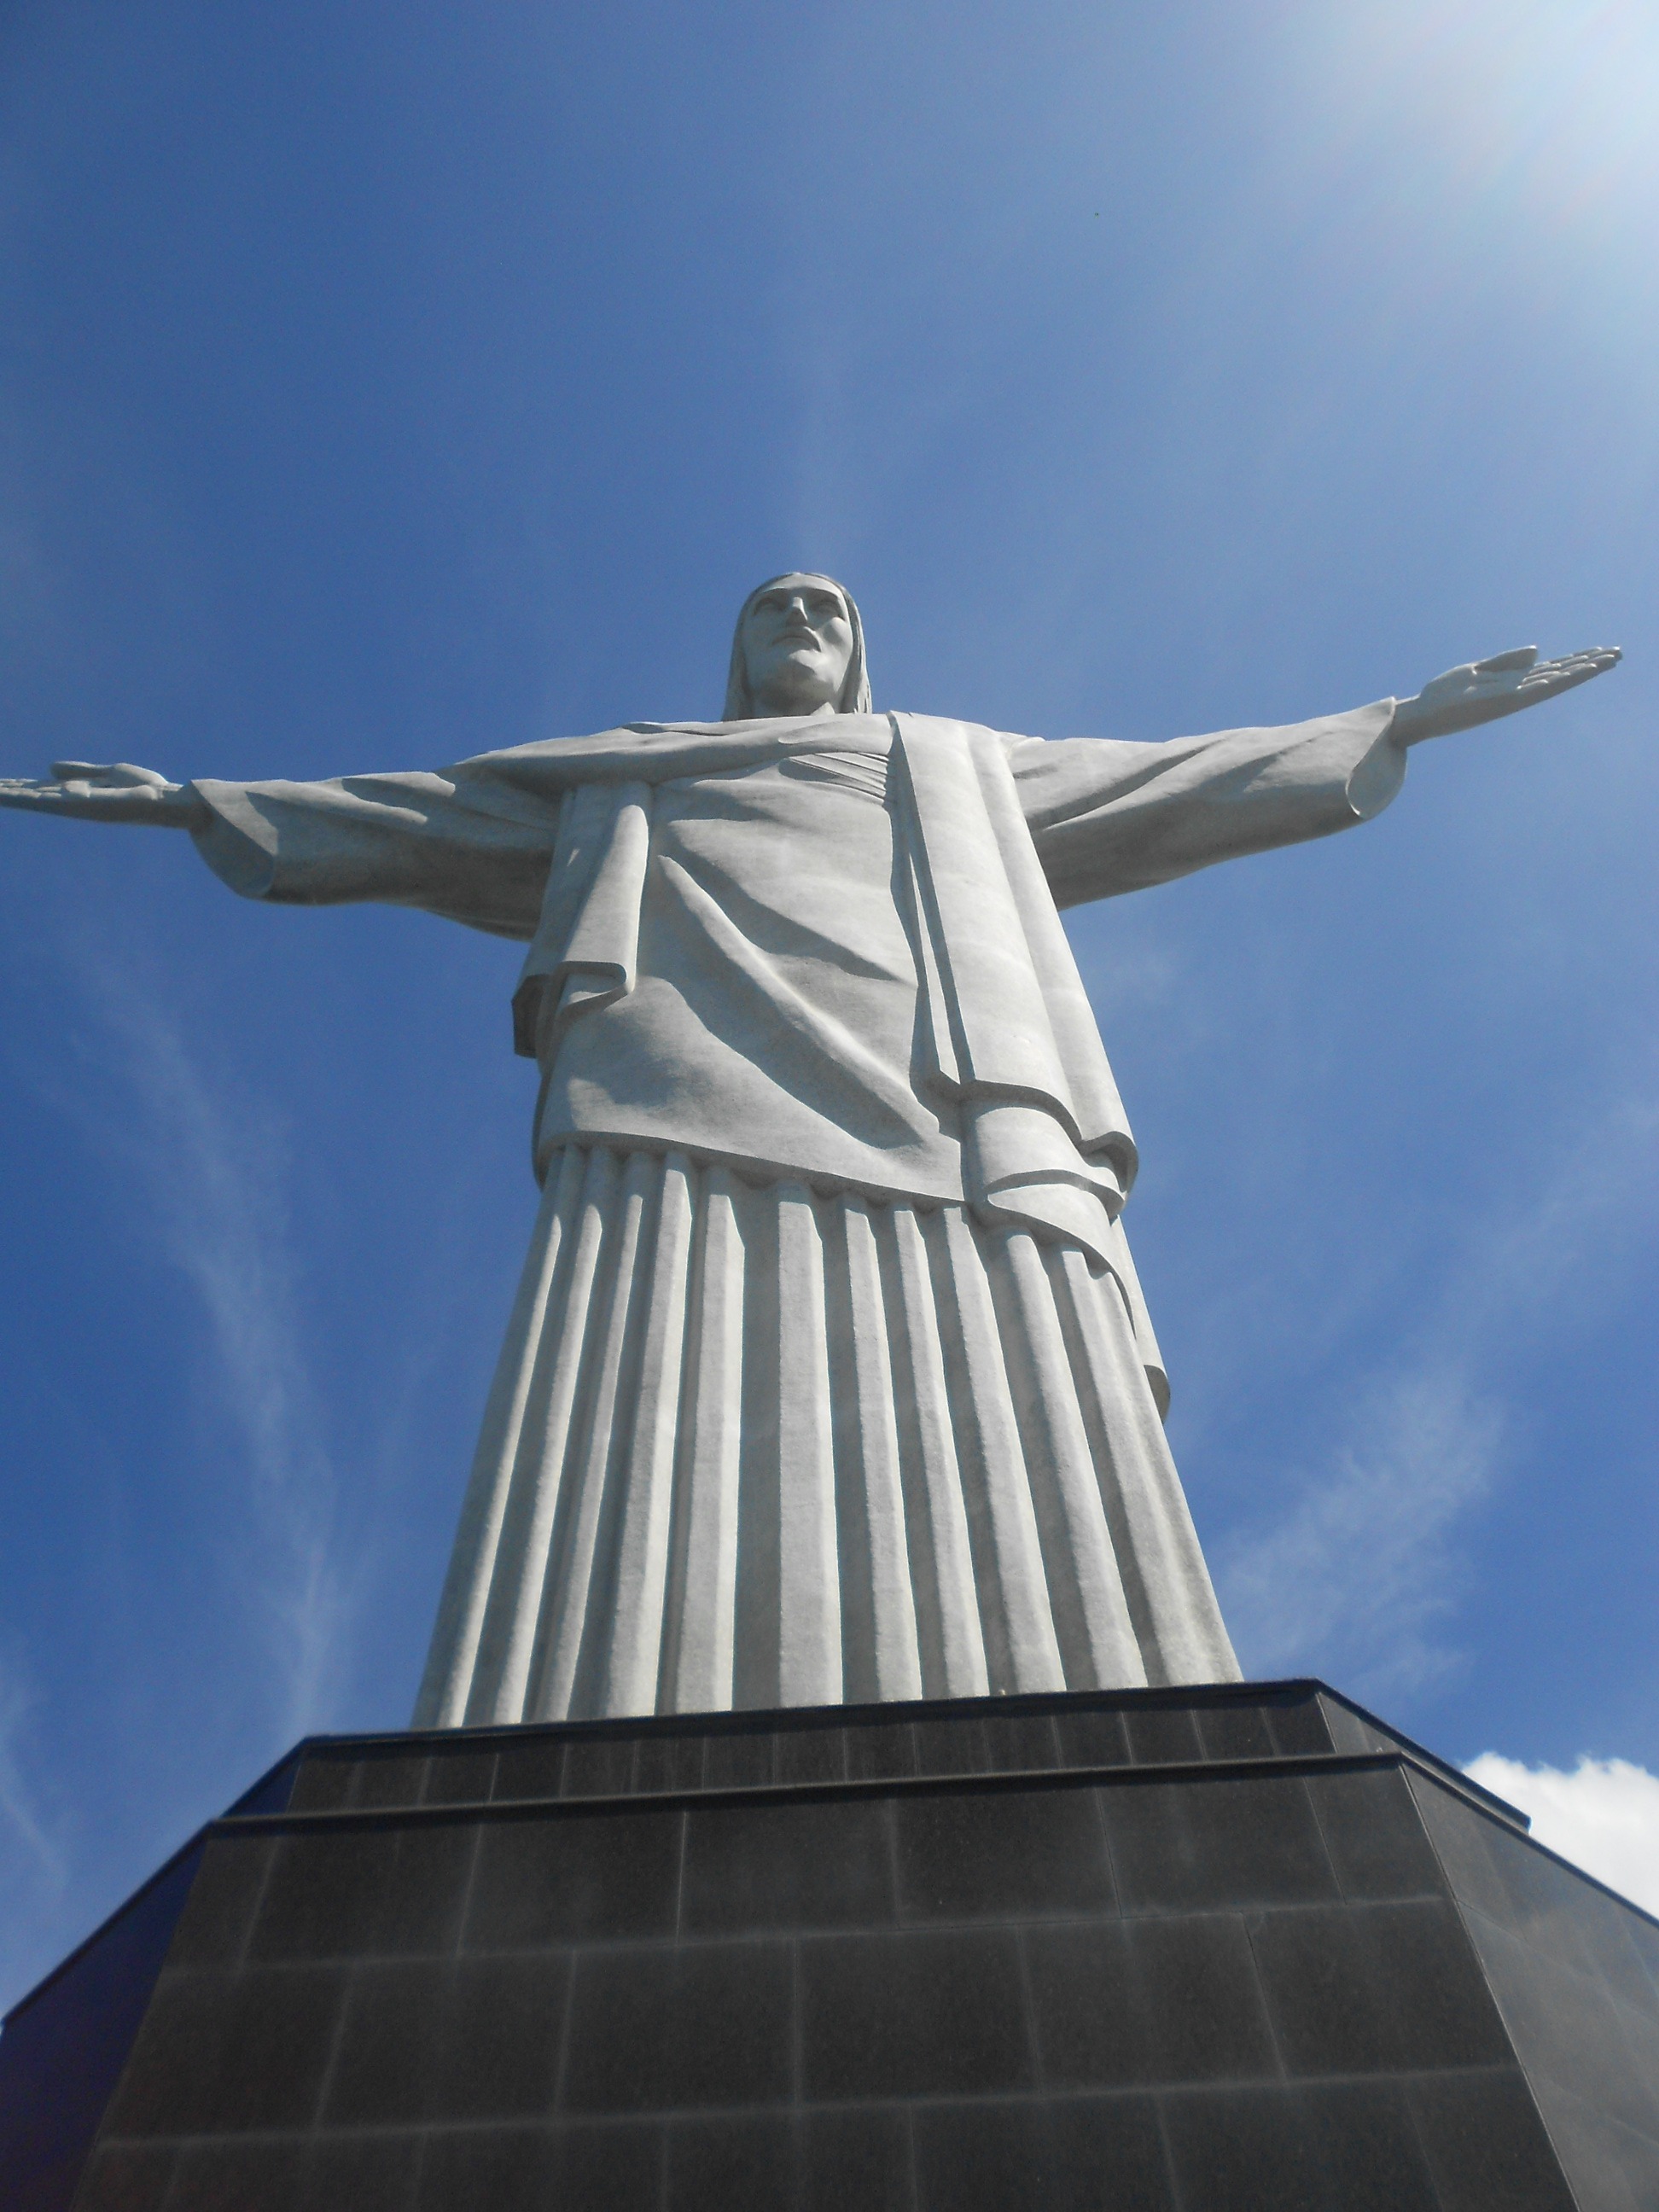
monument, statue, landmark, rio de janeiro, memorial, tourist attraction, corcovado